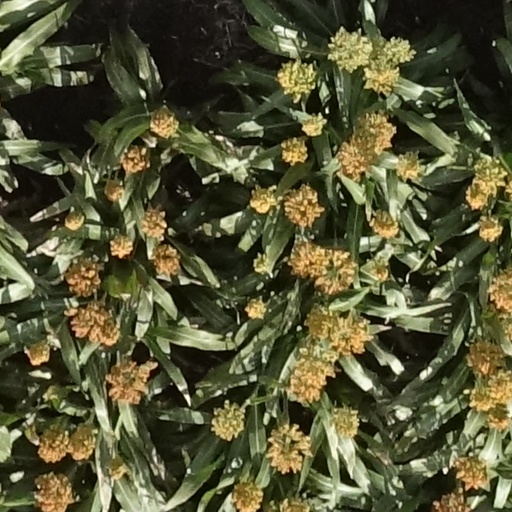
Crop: sorghum